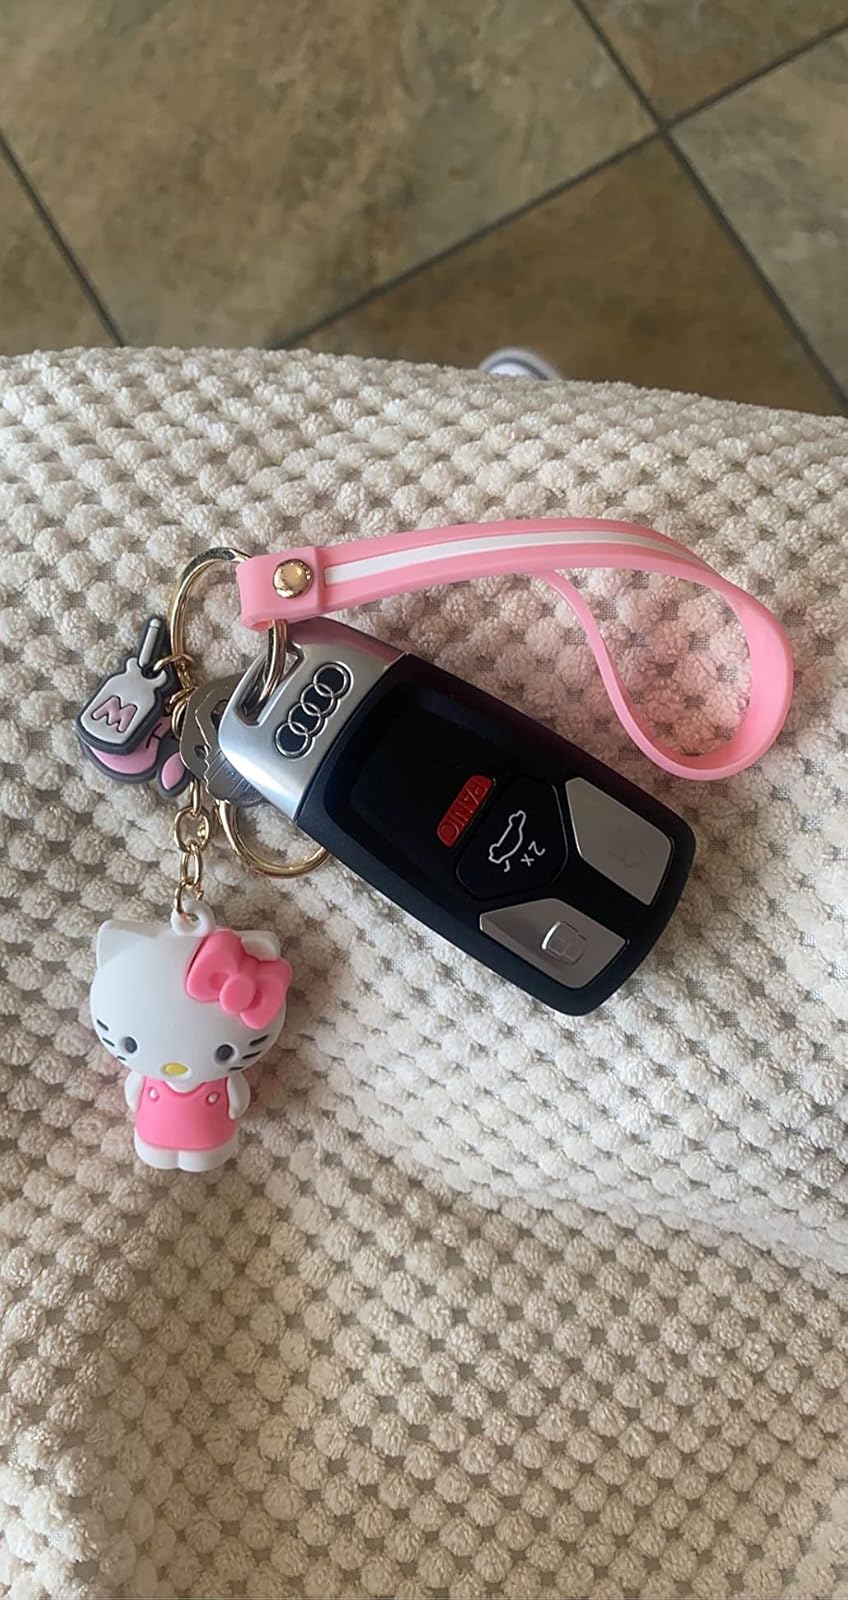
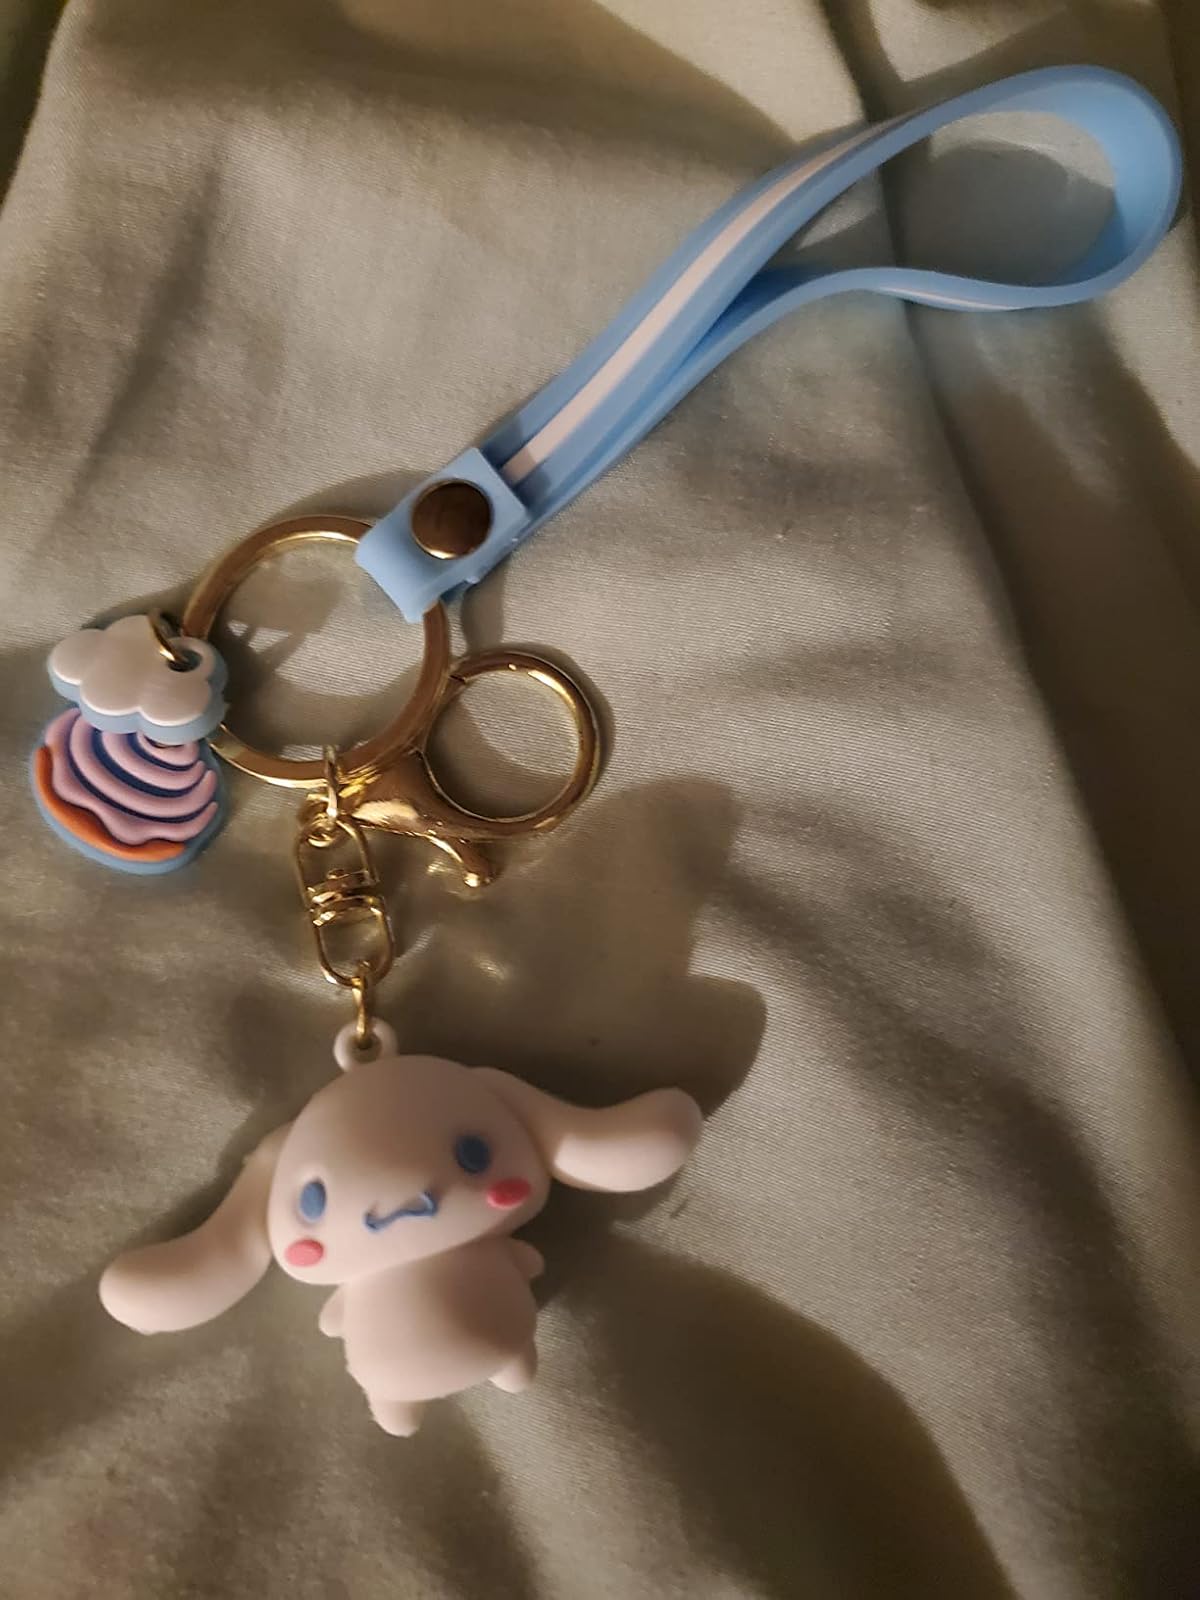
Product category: accessories_keychain
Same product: no